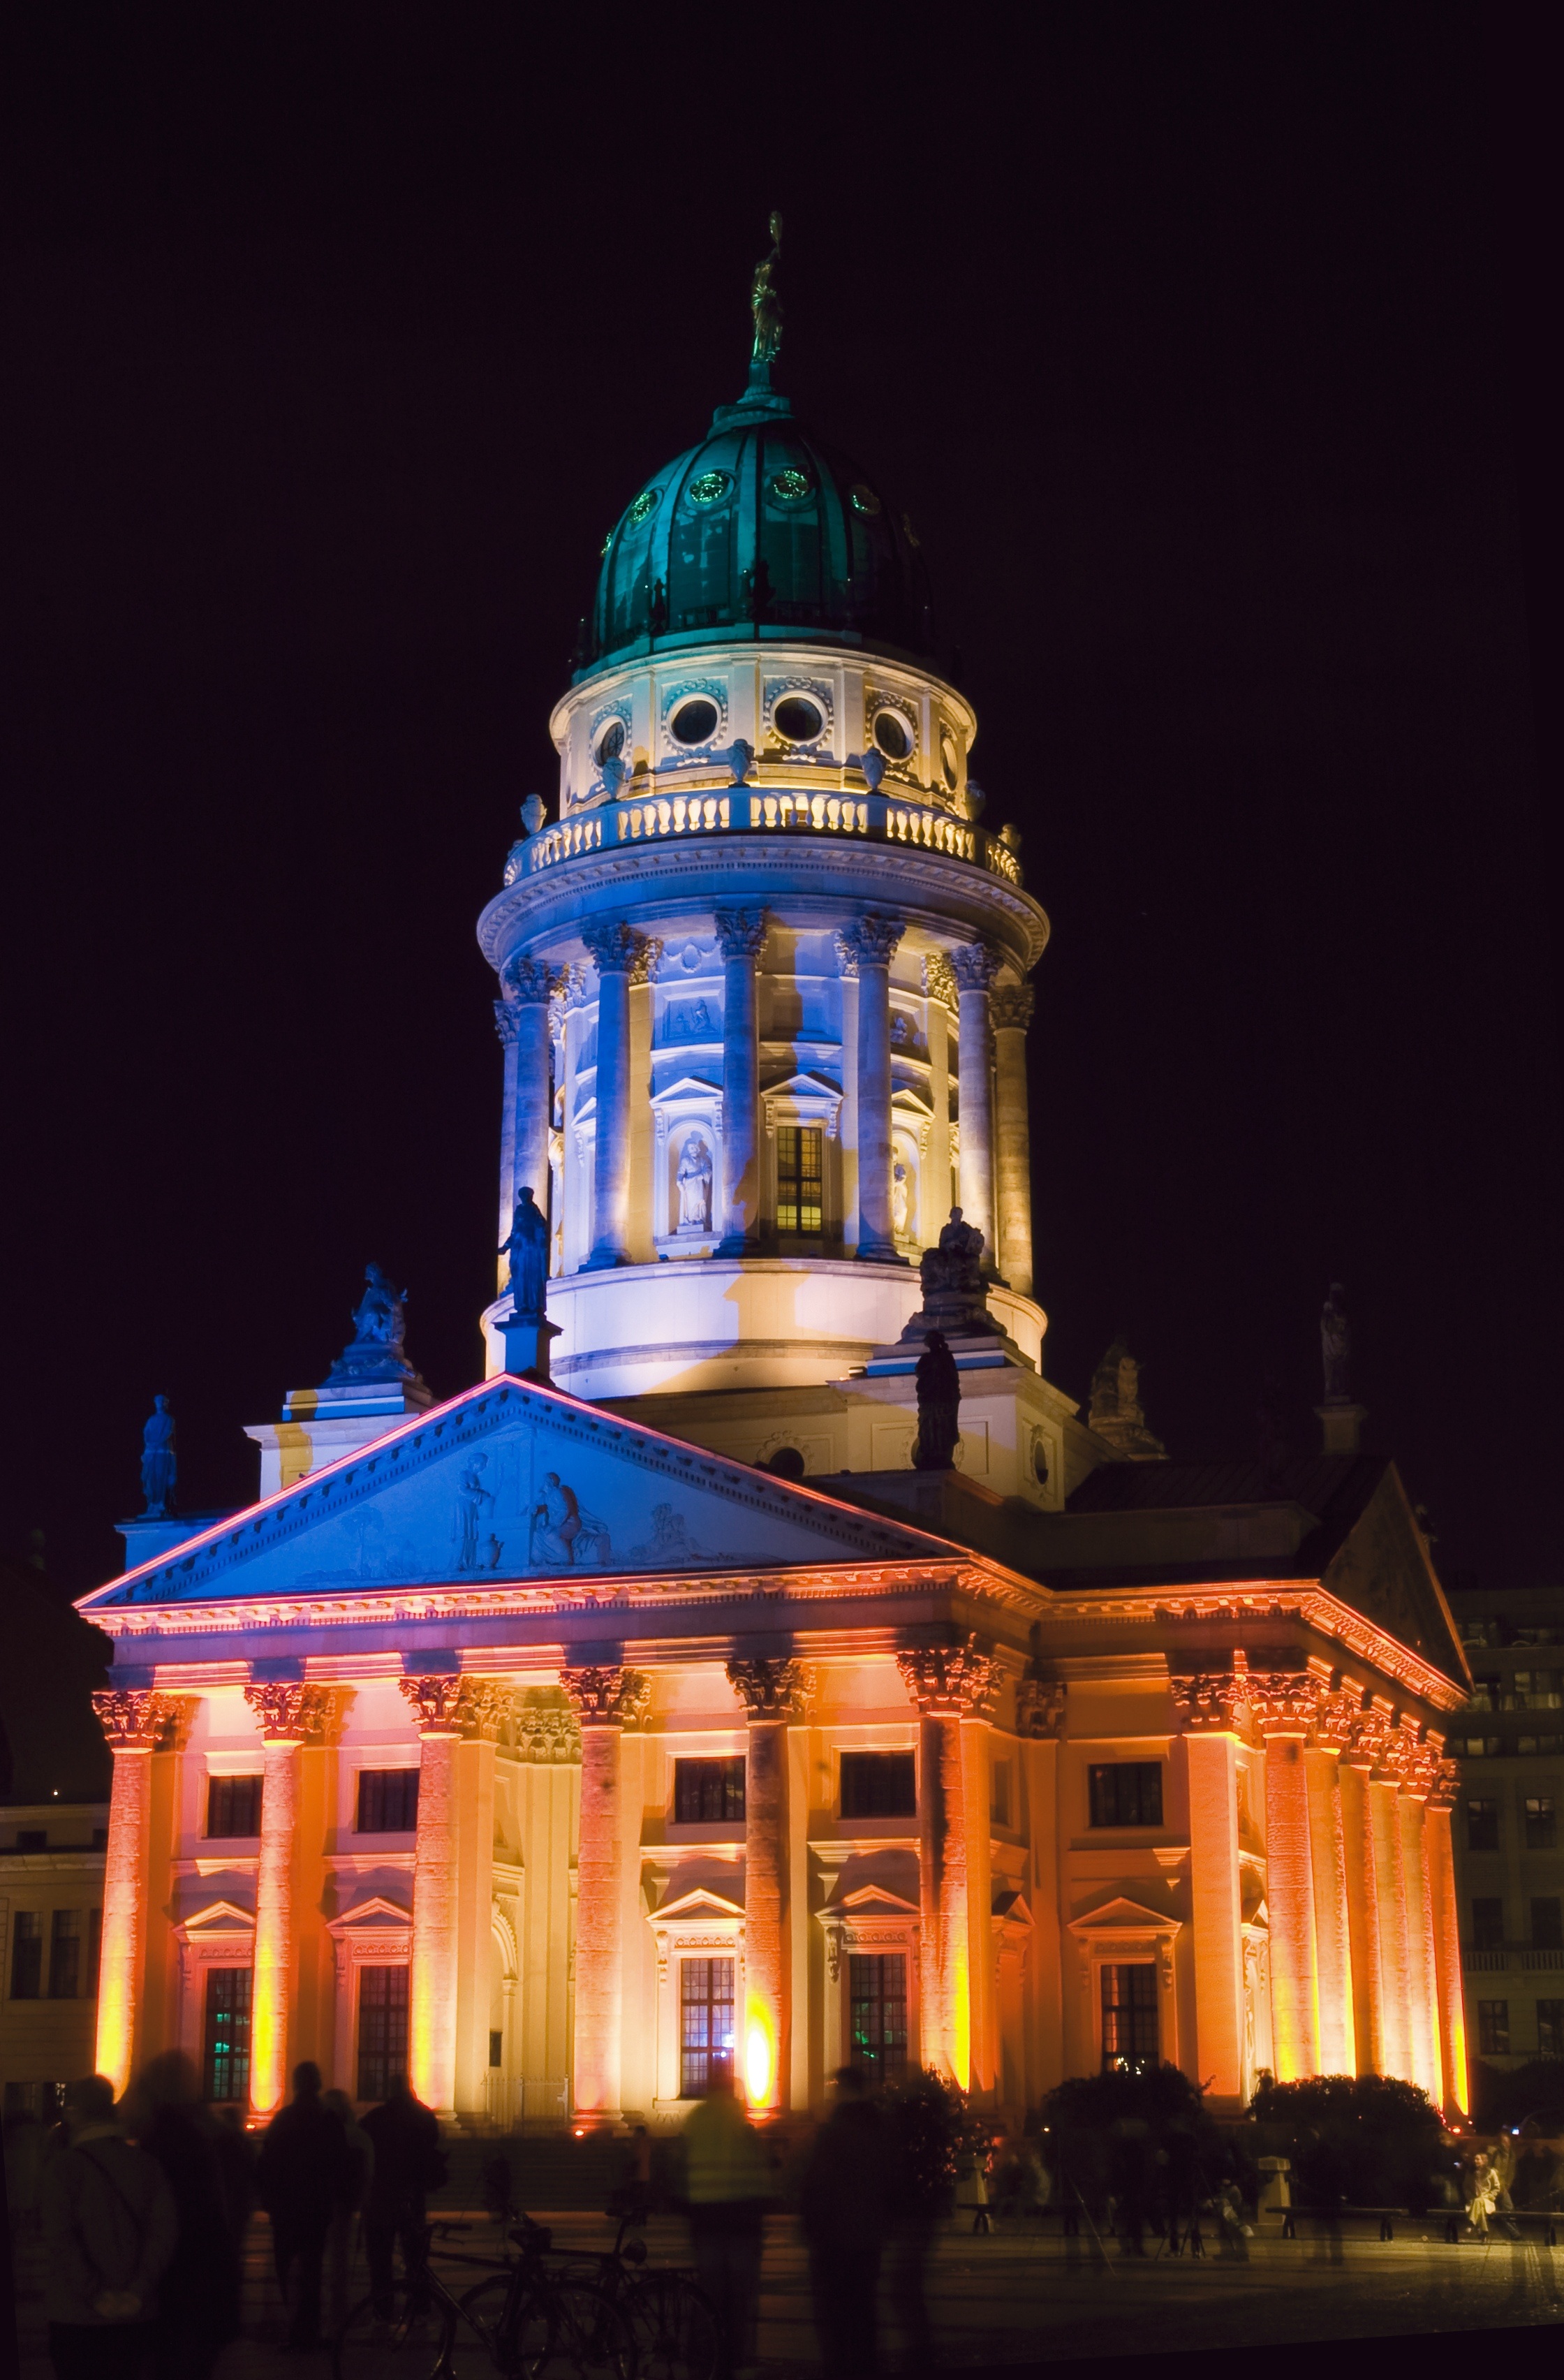
night, evening, tower, landmark, cathedral, clock tower, berlin, gendarmenmarkt, light installation